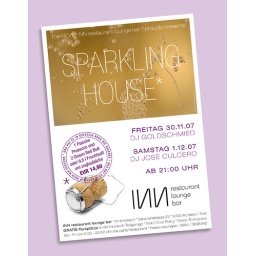
Poster to promote a HOUSE MUSIC party weekend in a new restaurant / lounge / bar in Kufstein (Tirol, Austria)